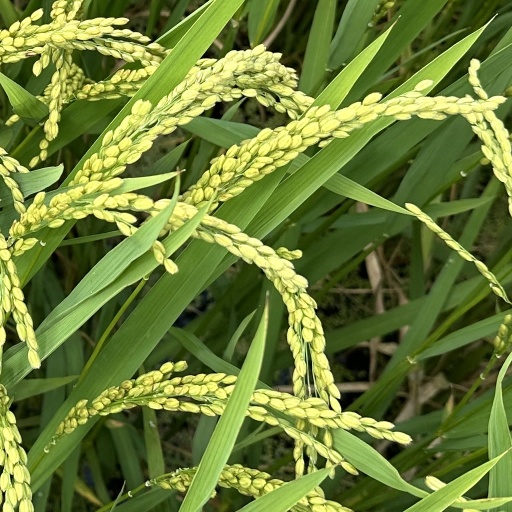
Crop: rice